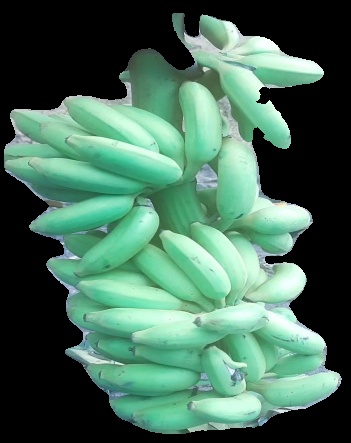
Variety: elakki-bale
Grade: grade2